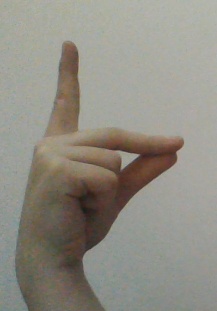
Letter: ta